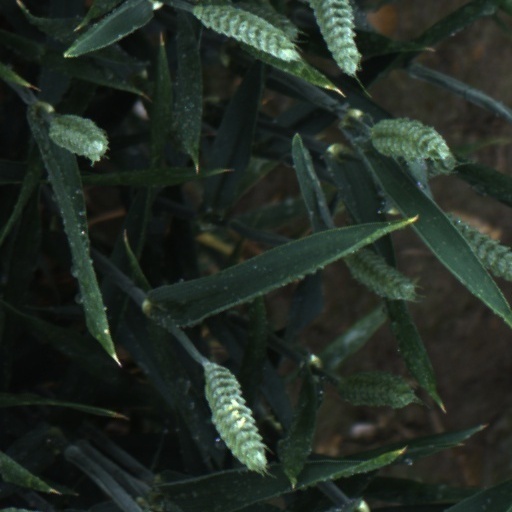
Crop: wheat